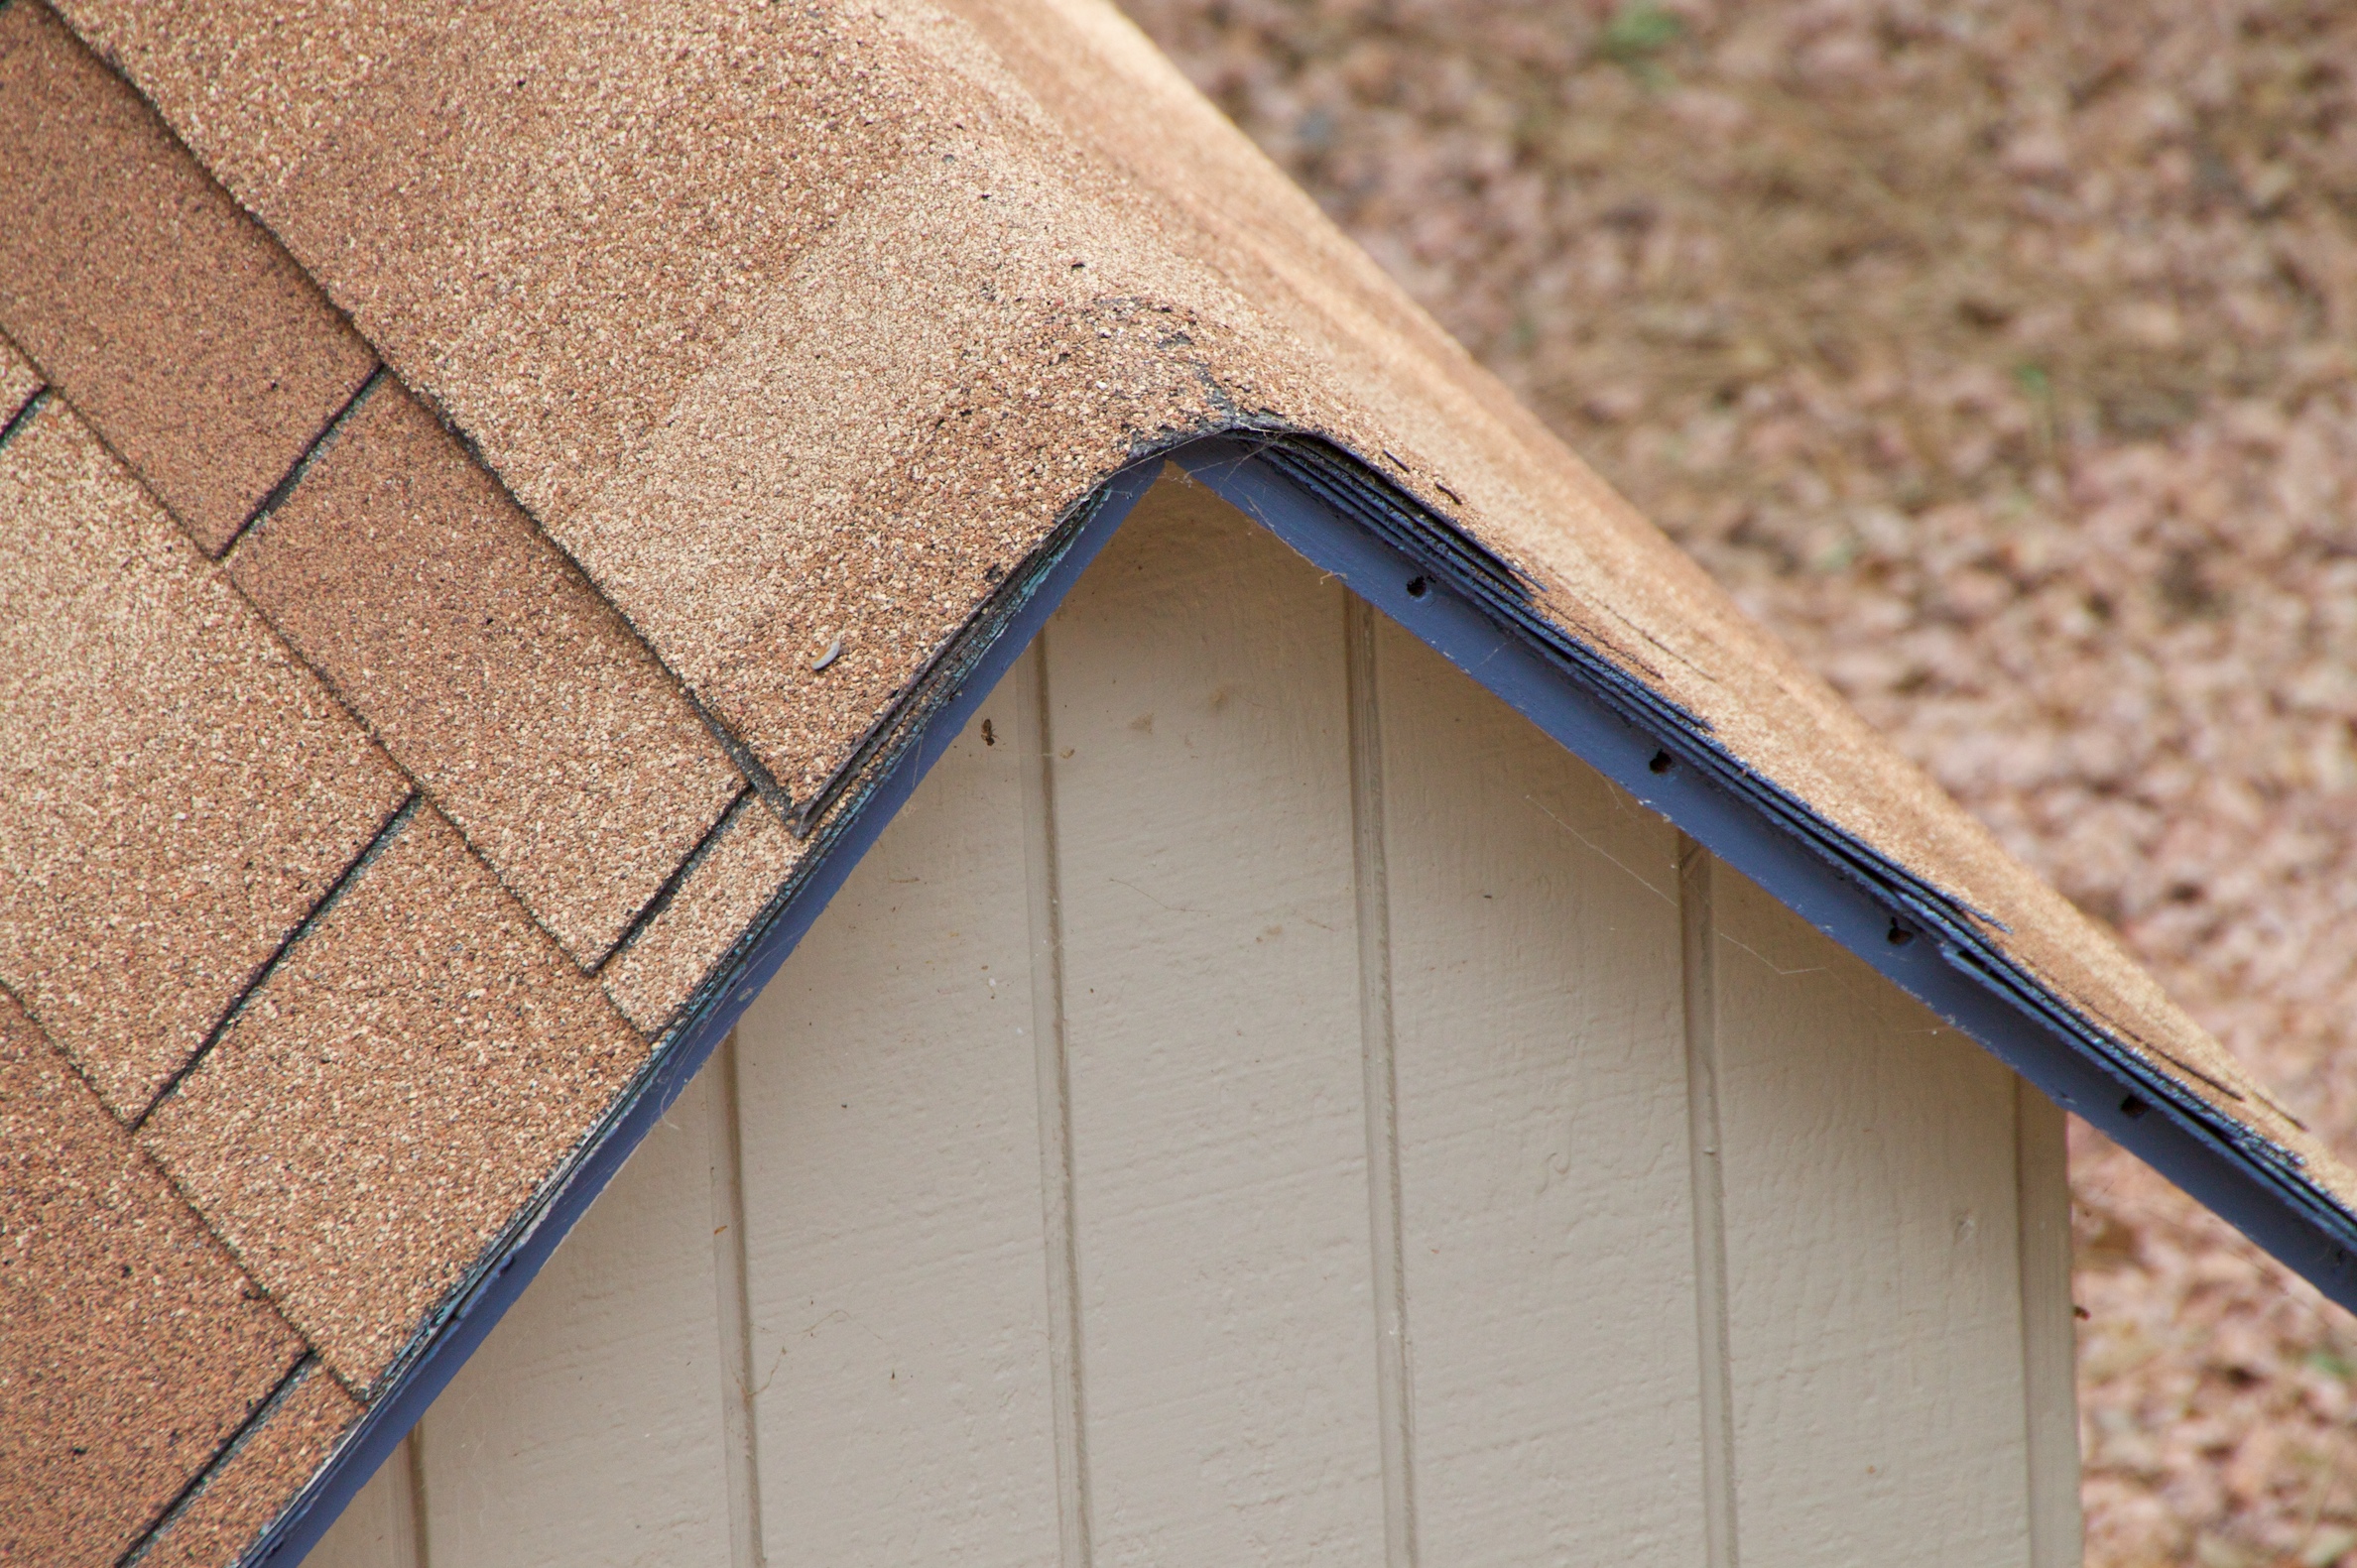
wing, wood, floor, window, roof, wall, material, 18270mm, flooring, road surface